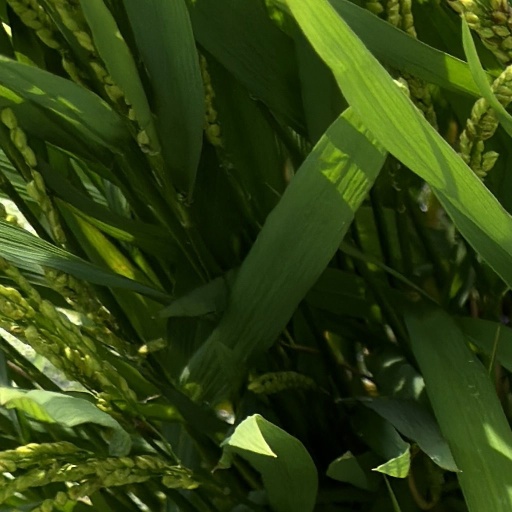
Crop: rice